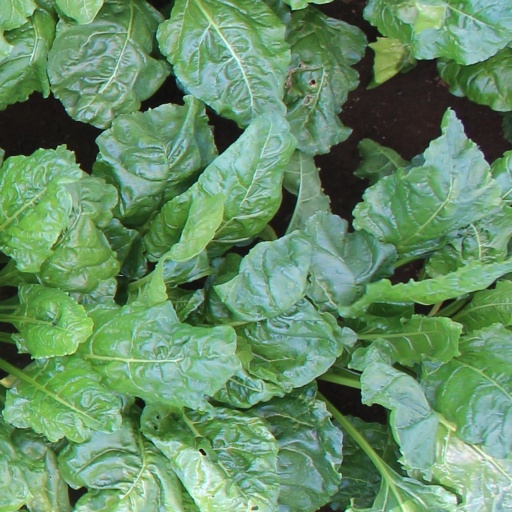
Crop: sugar beet